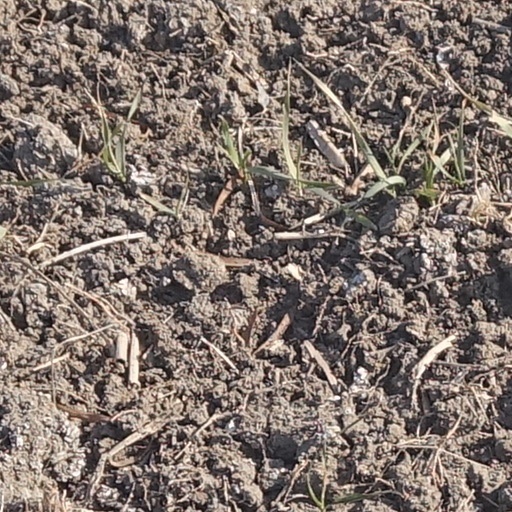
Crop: wheat